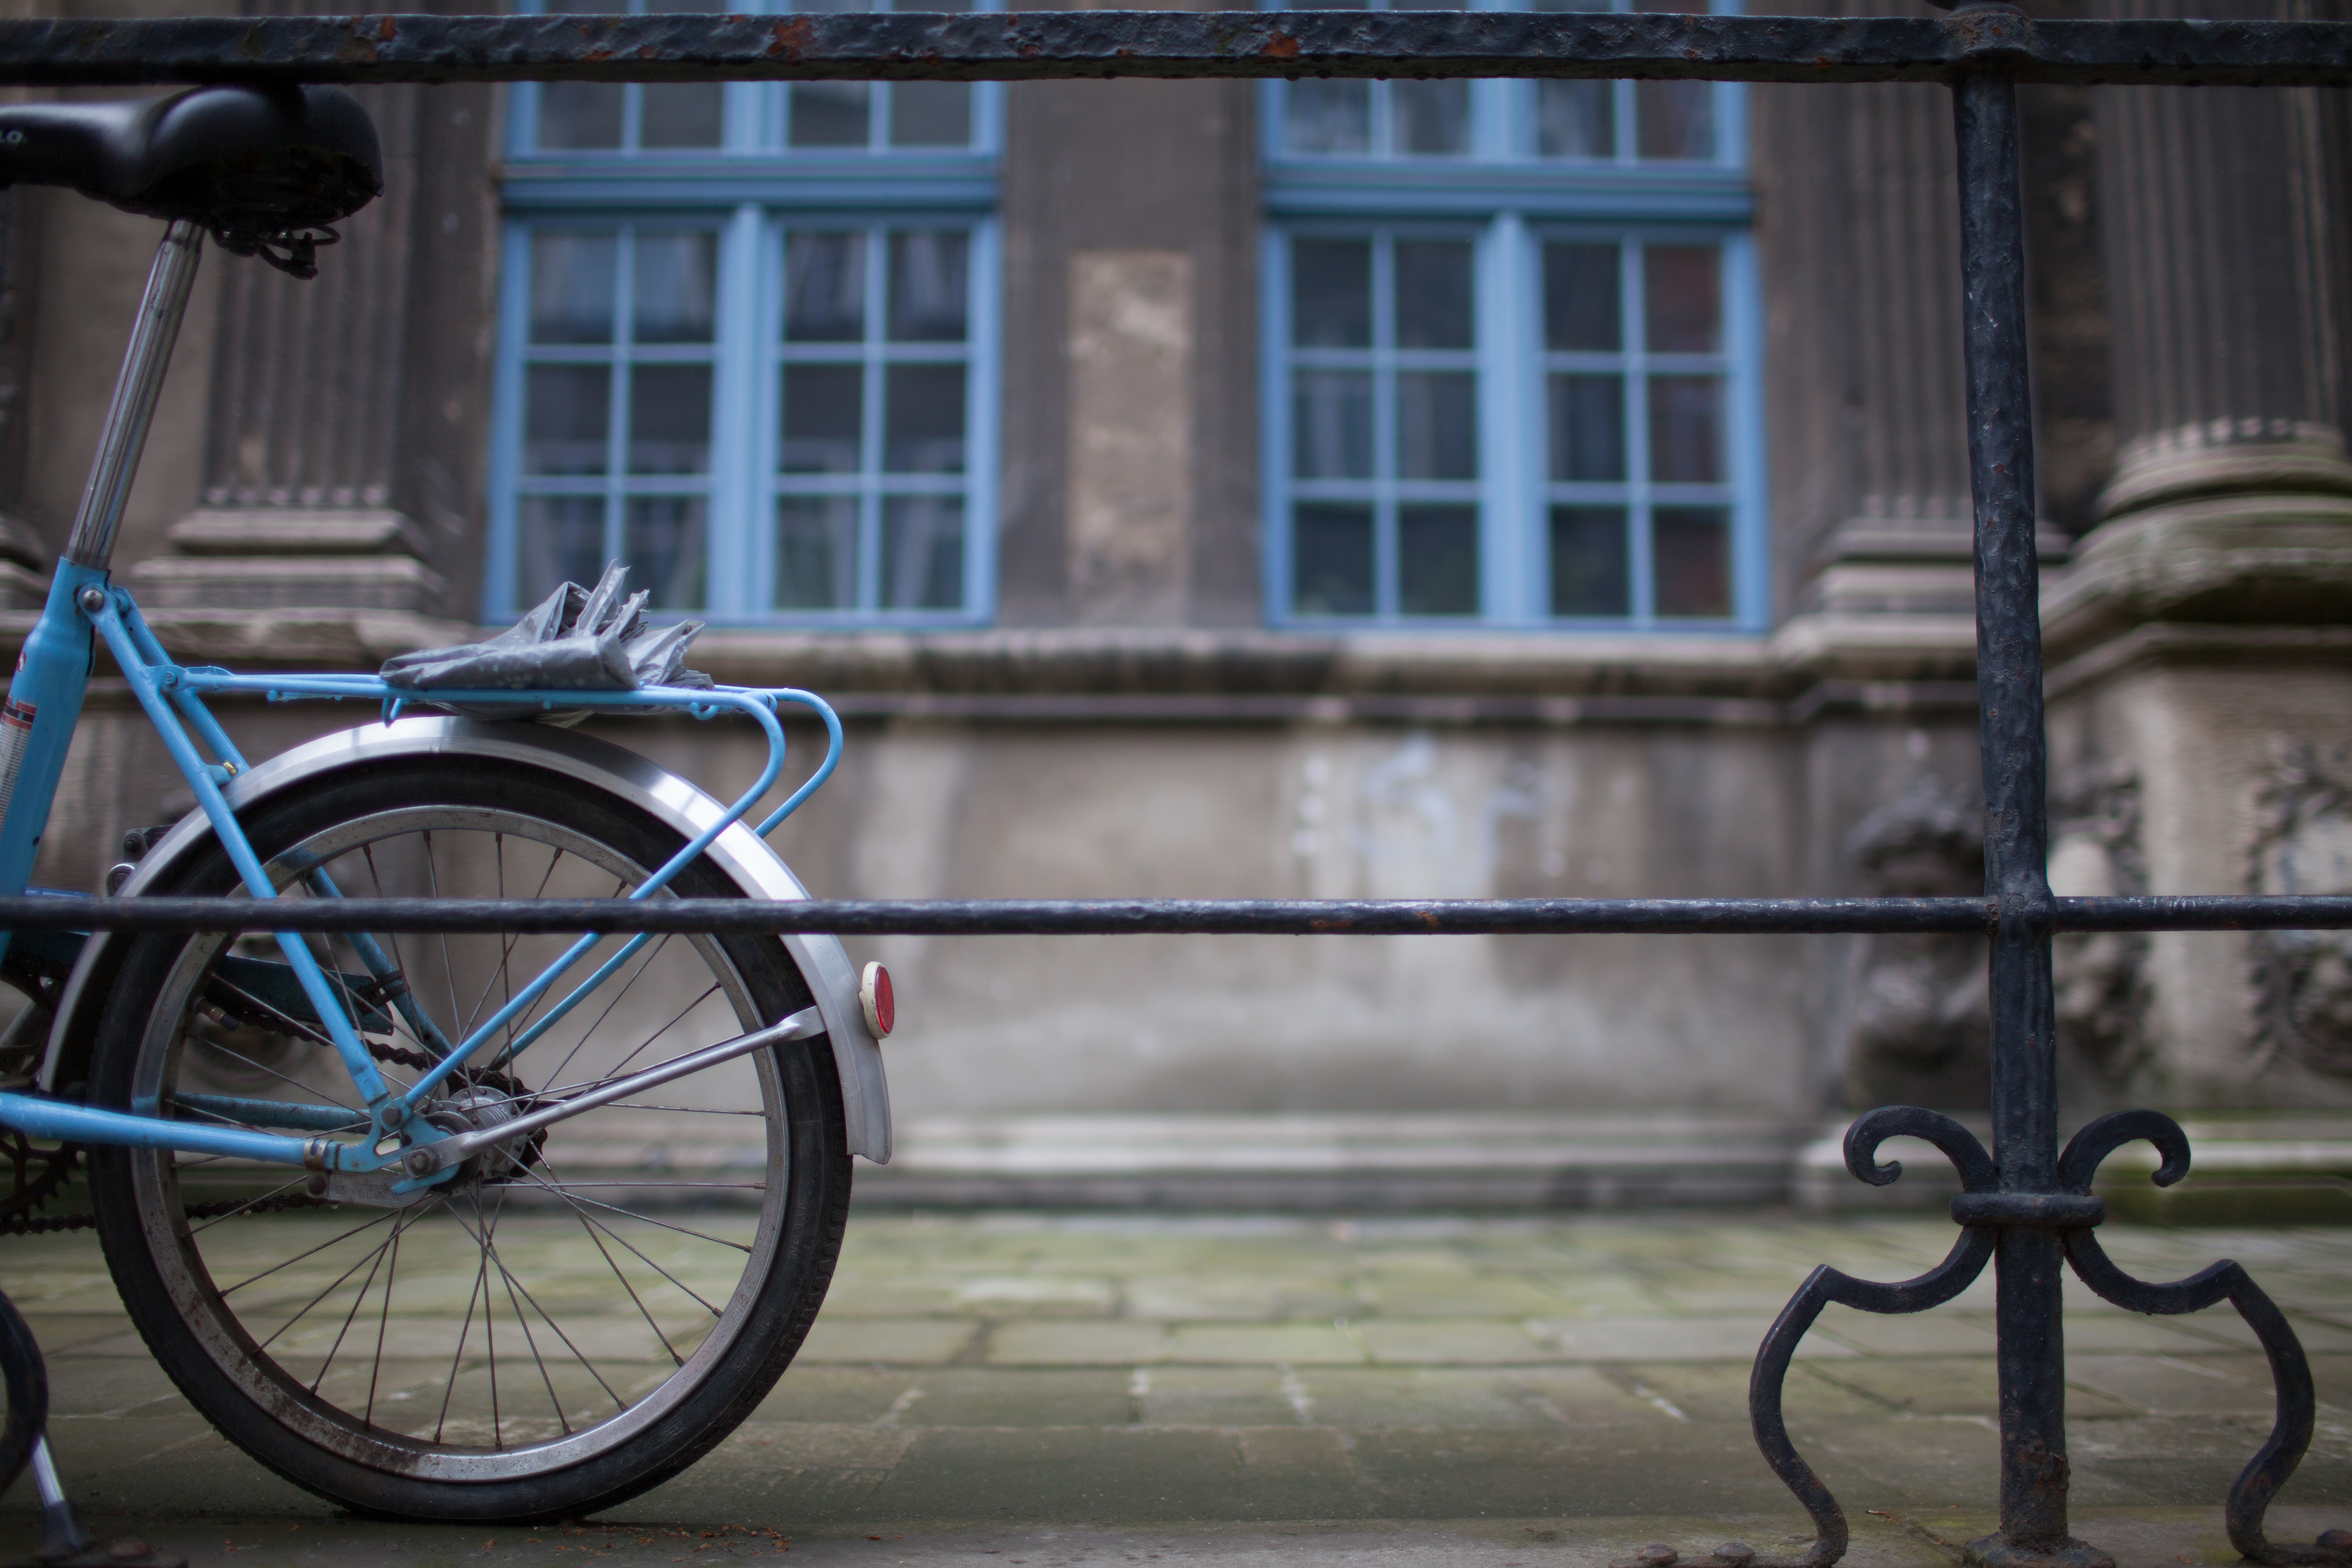
wheel, bicycle, vehicle, sports equipment, land vehicle